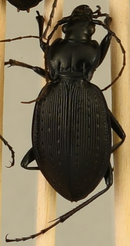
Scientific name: Carabus goryi
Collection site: Mountain Lake Biological Station Site (MLBS), plot MLBS_001